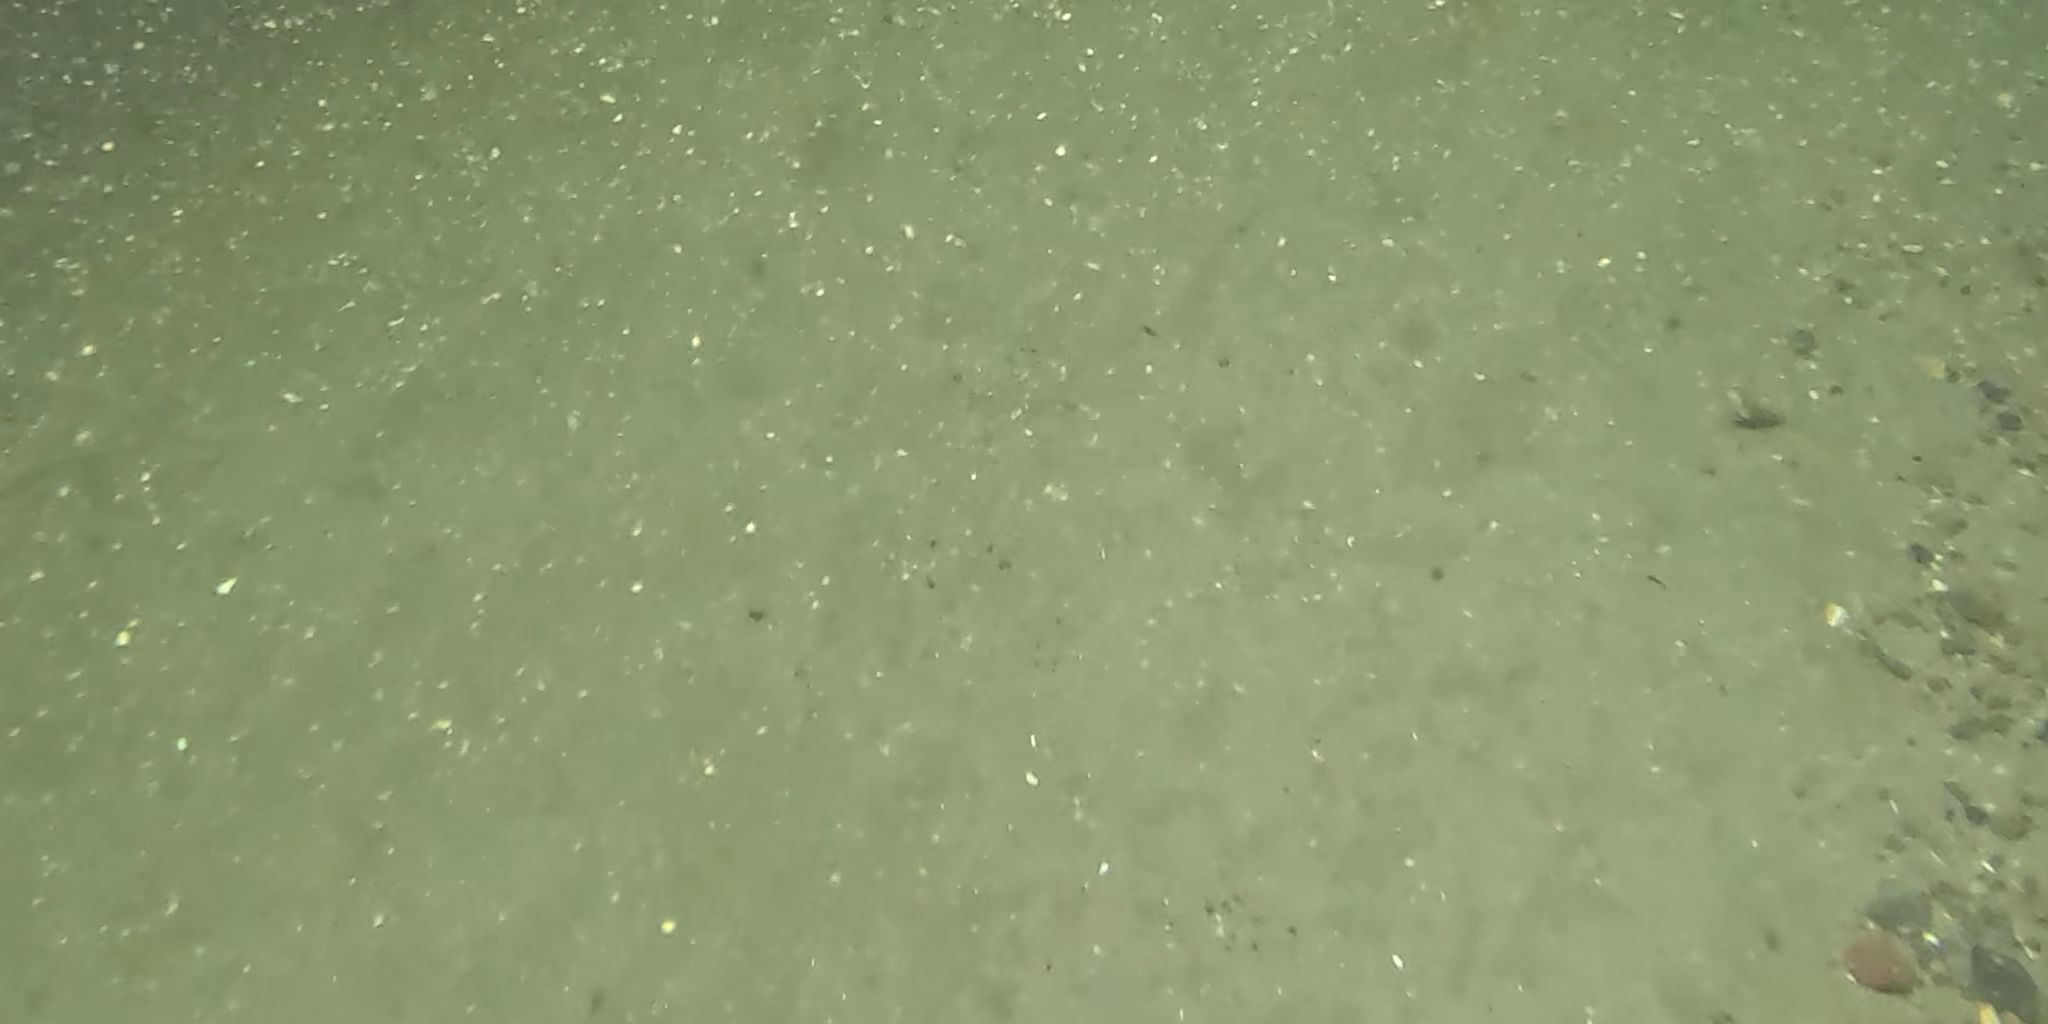
Seabed habitat: sand